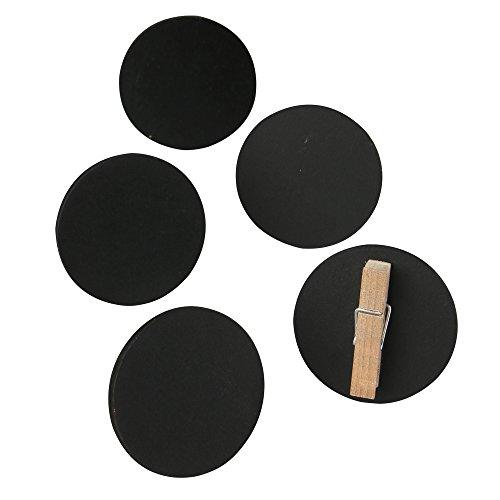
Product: Ivy Lane Design Not-Aplicable Chalkboard Clips, Mini Circle, 10-Count
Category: Toys & Games | Arts & Crafts | Drawing & Writing Boards
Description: Chalkboard tags with wooden clips for easy display anywhere.
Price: $10.00
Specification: ProductDimensions:1.8x0.2x0.2inches|ShippingWeight:3.2ounces(Viewshippingratesandpolicies)|Itemmodelnumber:A92044|ASIN:B01LNMF2TW